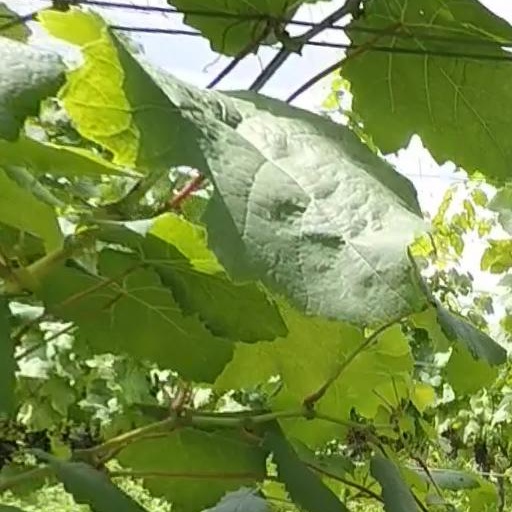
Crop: grape